James Shields (baseball)

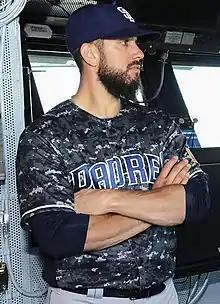
Shields aboard the USS "Theodore Roosevelt" (CVN-71) with the Padres in 2015

On December 9, 2012, Shields was traded to the Kansas City Royals (along with Wade Davis) in exchange for Wil Myers, Jake Odorizzi, Mike Montgomery and Patrick Leonard. In his first year as a Royal, Shields posted a 13-9 record with a 3.15 ERA, also setting a personal best in games started. On October 31, 2013, the Kansas City Royals exercised a $13.5 million option on Shields for the 2014 season.